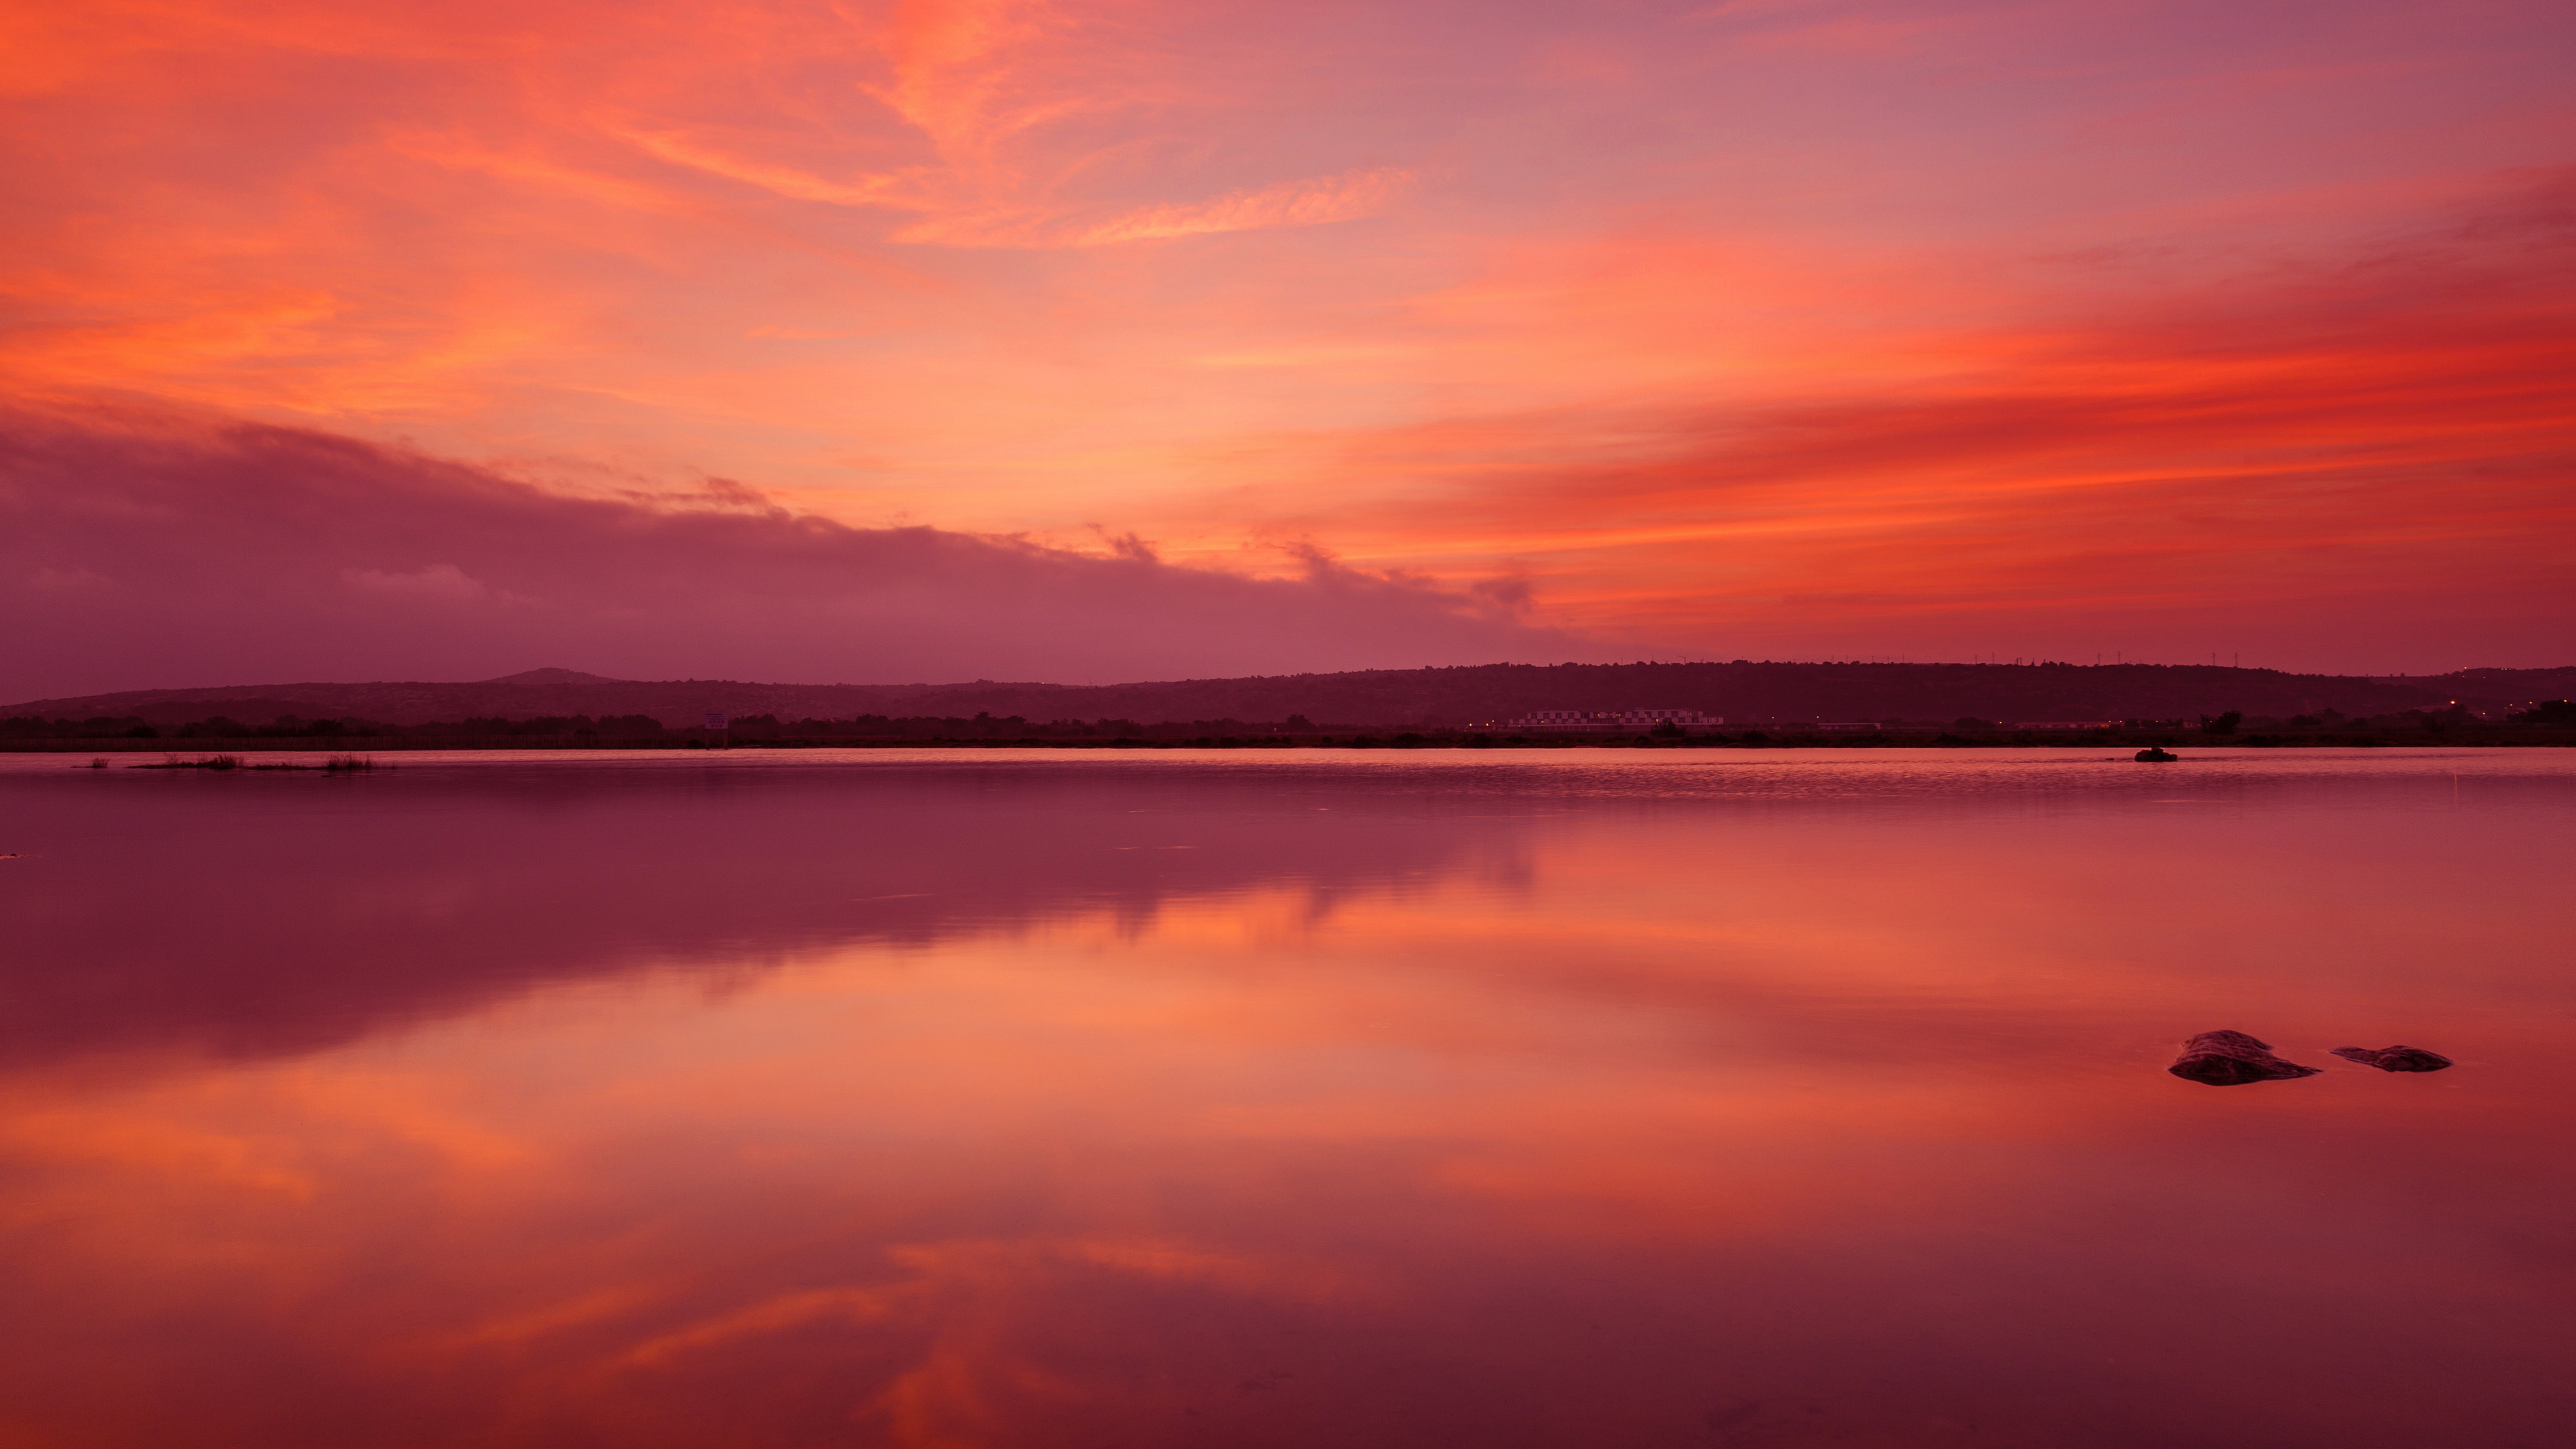
sea, horizon, cloud, sky, sun, sunrise, sunset, morning, lake, dawn, atmosphere, dusk, evening, reflection, loch, afterglow, atmospheric phenomenon, red sky at morning